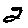
Label: 2